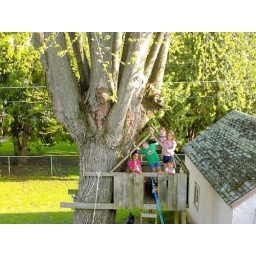
Liv & neighbor girls in our tree house 5/4